American Standard Brands

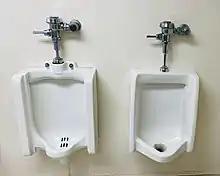
A 1965 American Standard Washal urinal branded as "Standard" next to a newer Washbrook model.

On February 1, 2007, American Standard Companies announced it would break up its three divisions. The plan included the sale of its kitchen and bath division and the spin off of WABCO Holdings, American Standard's vehicle controls division, while retaining the Trane Company.